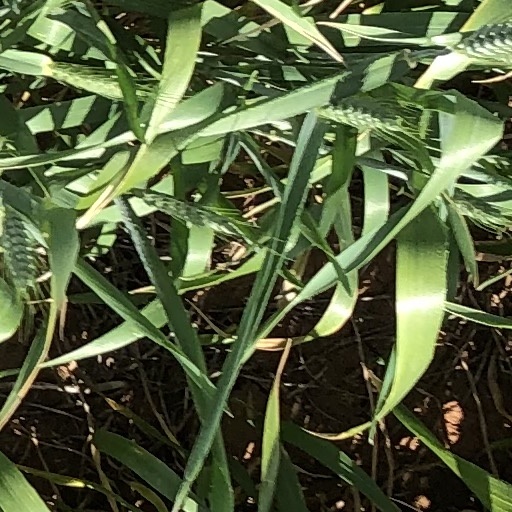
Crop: wheat